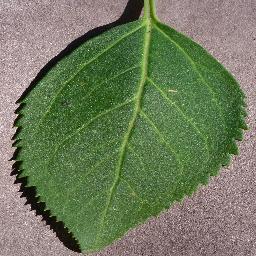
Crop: cherry
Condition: (including_sour)_healthy